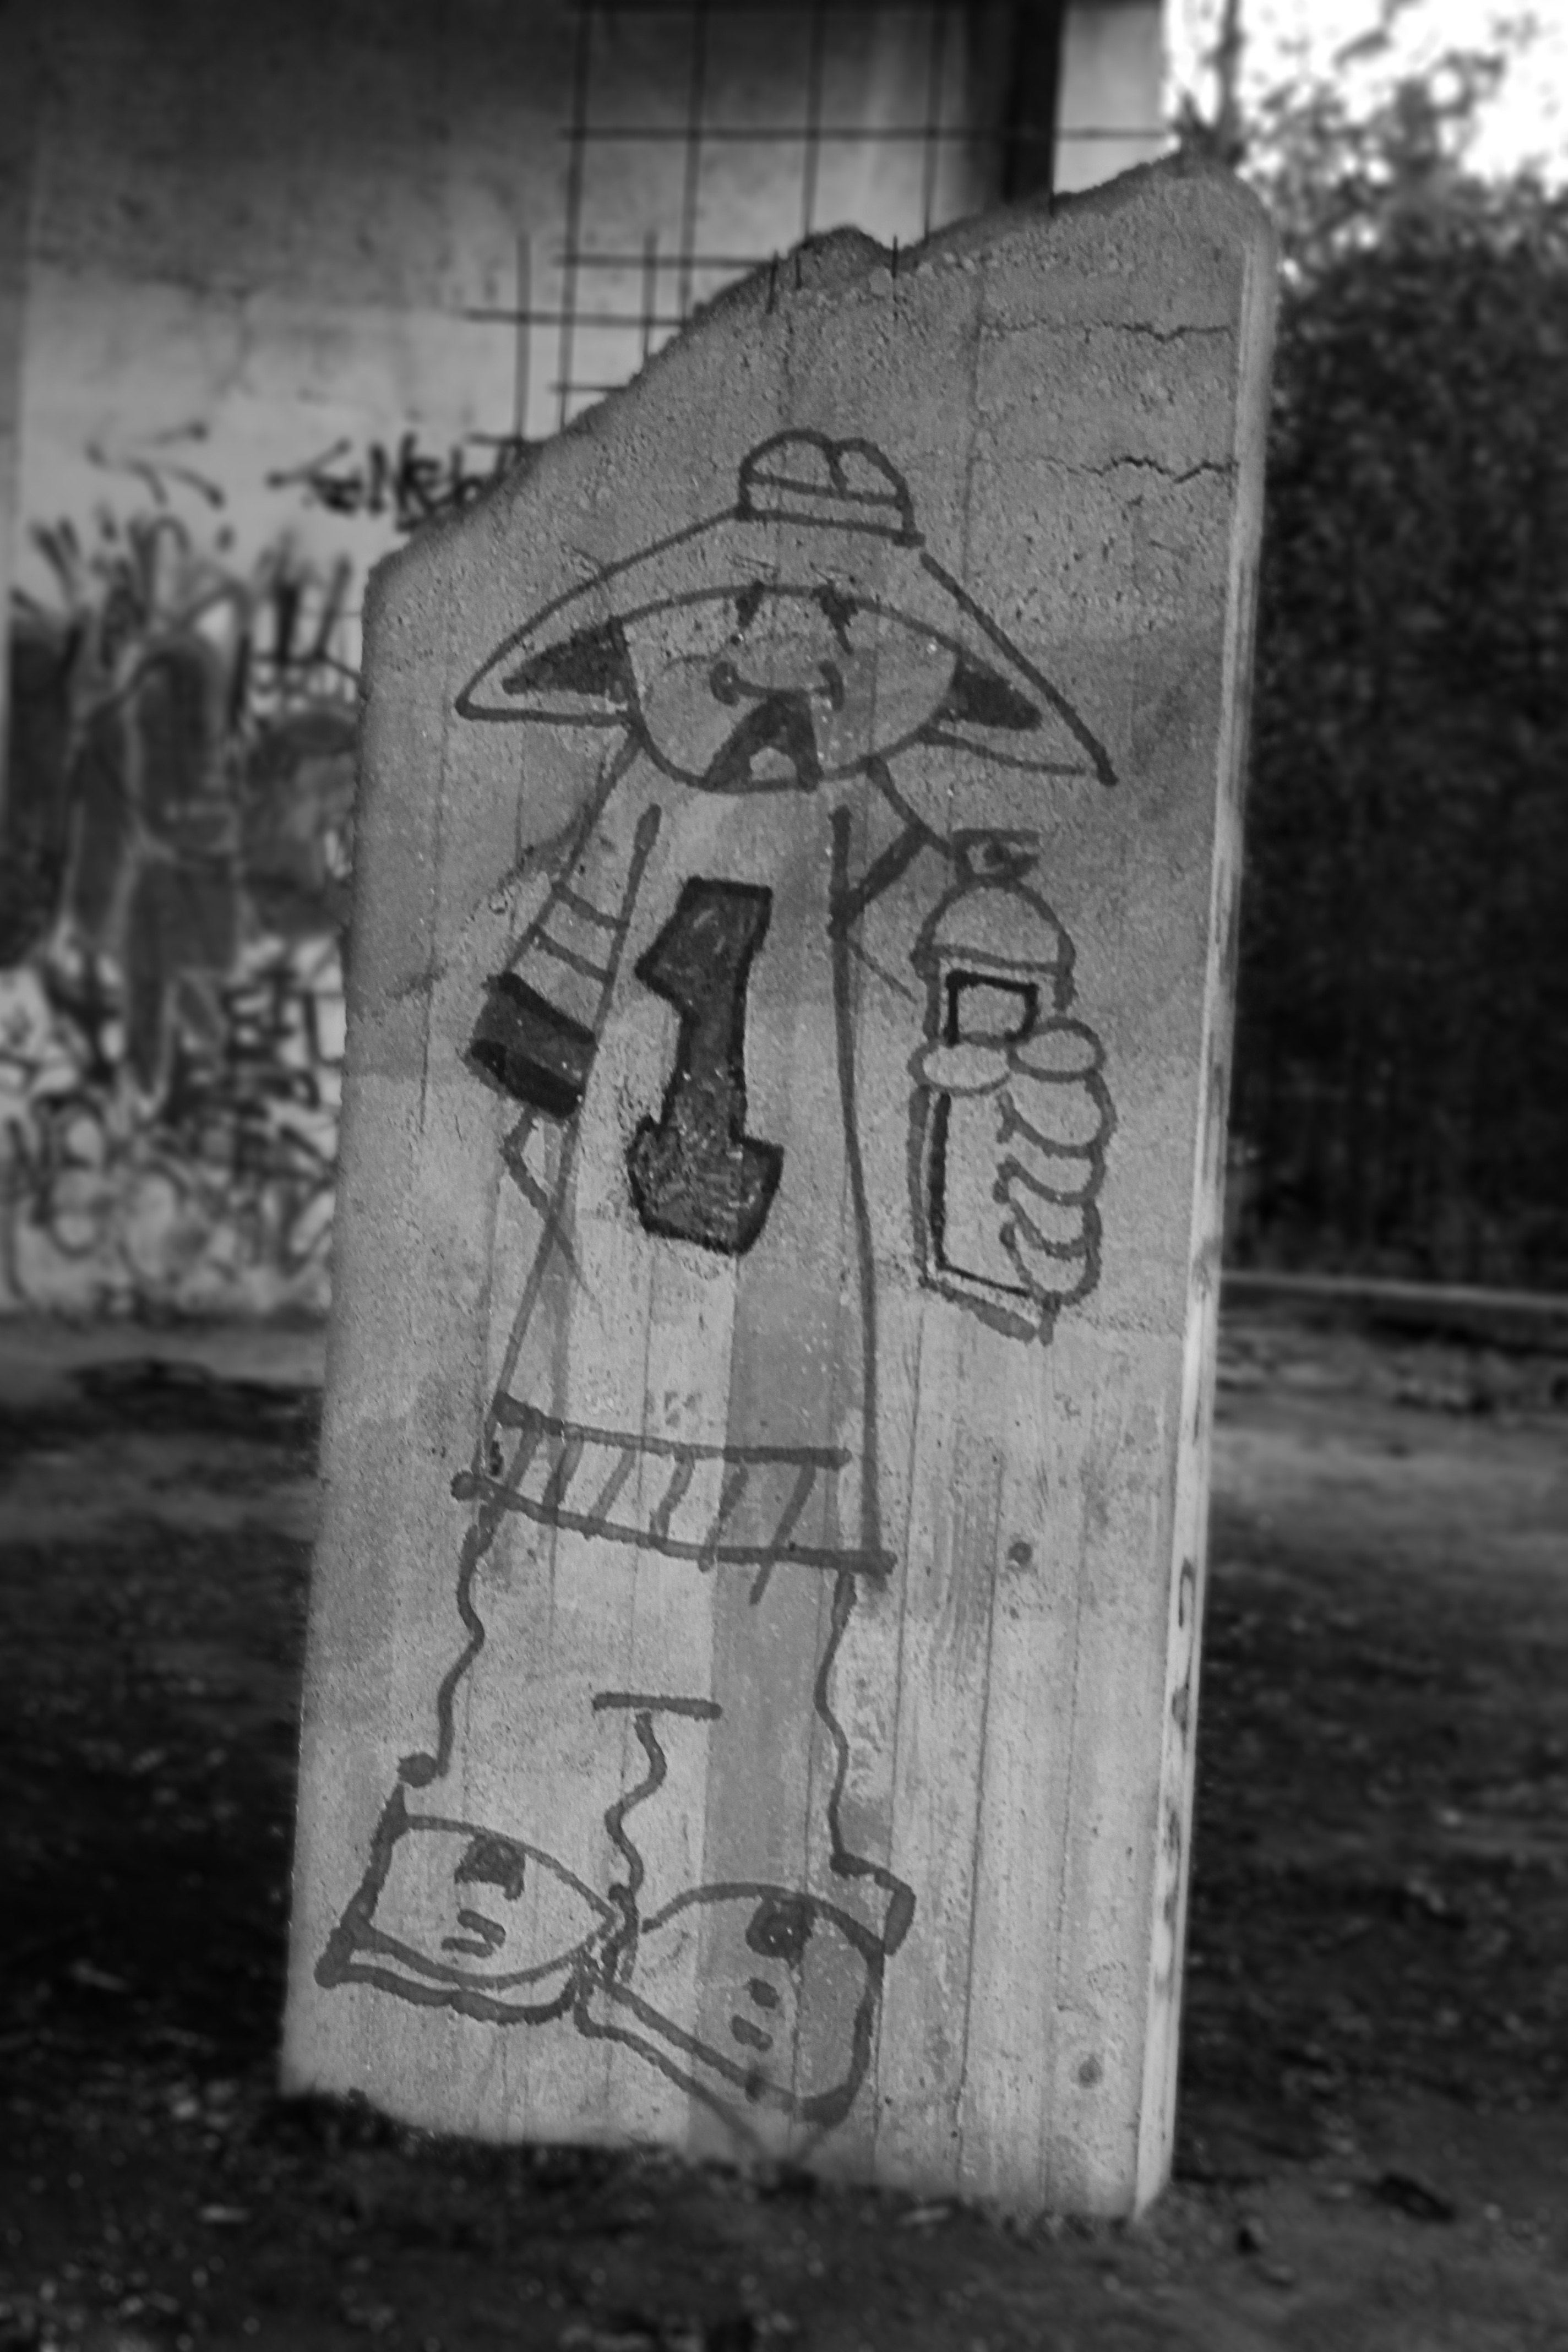
black and white, old, monochrome, grave, art, graphite, stele, the ruins of the, monochrome photography, ancient history, military area